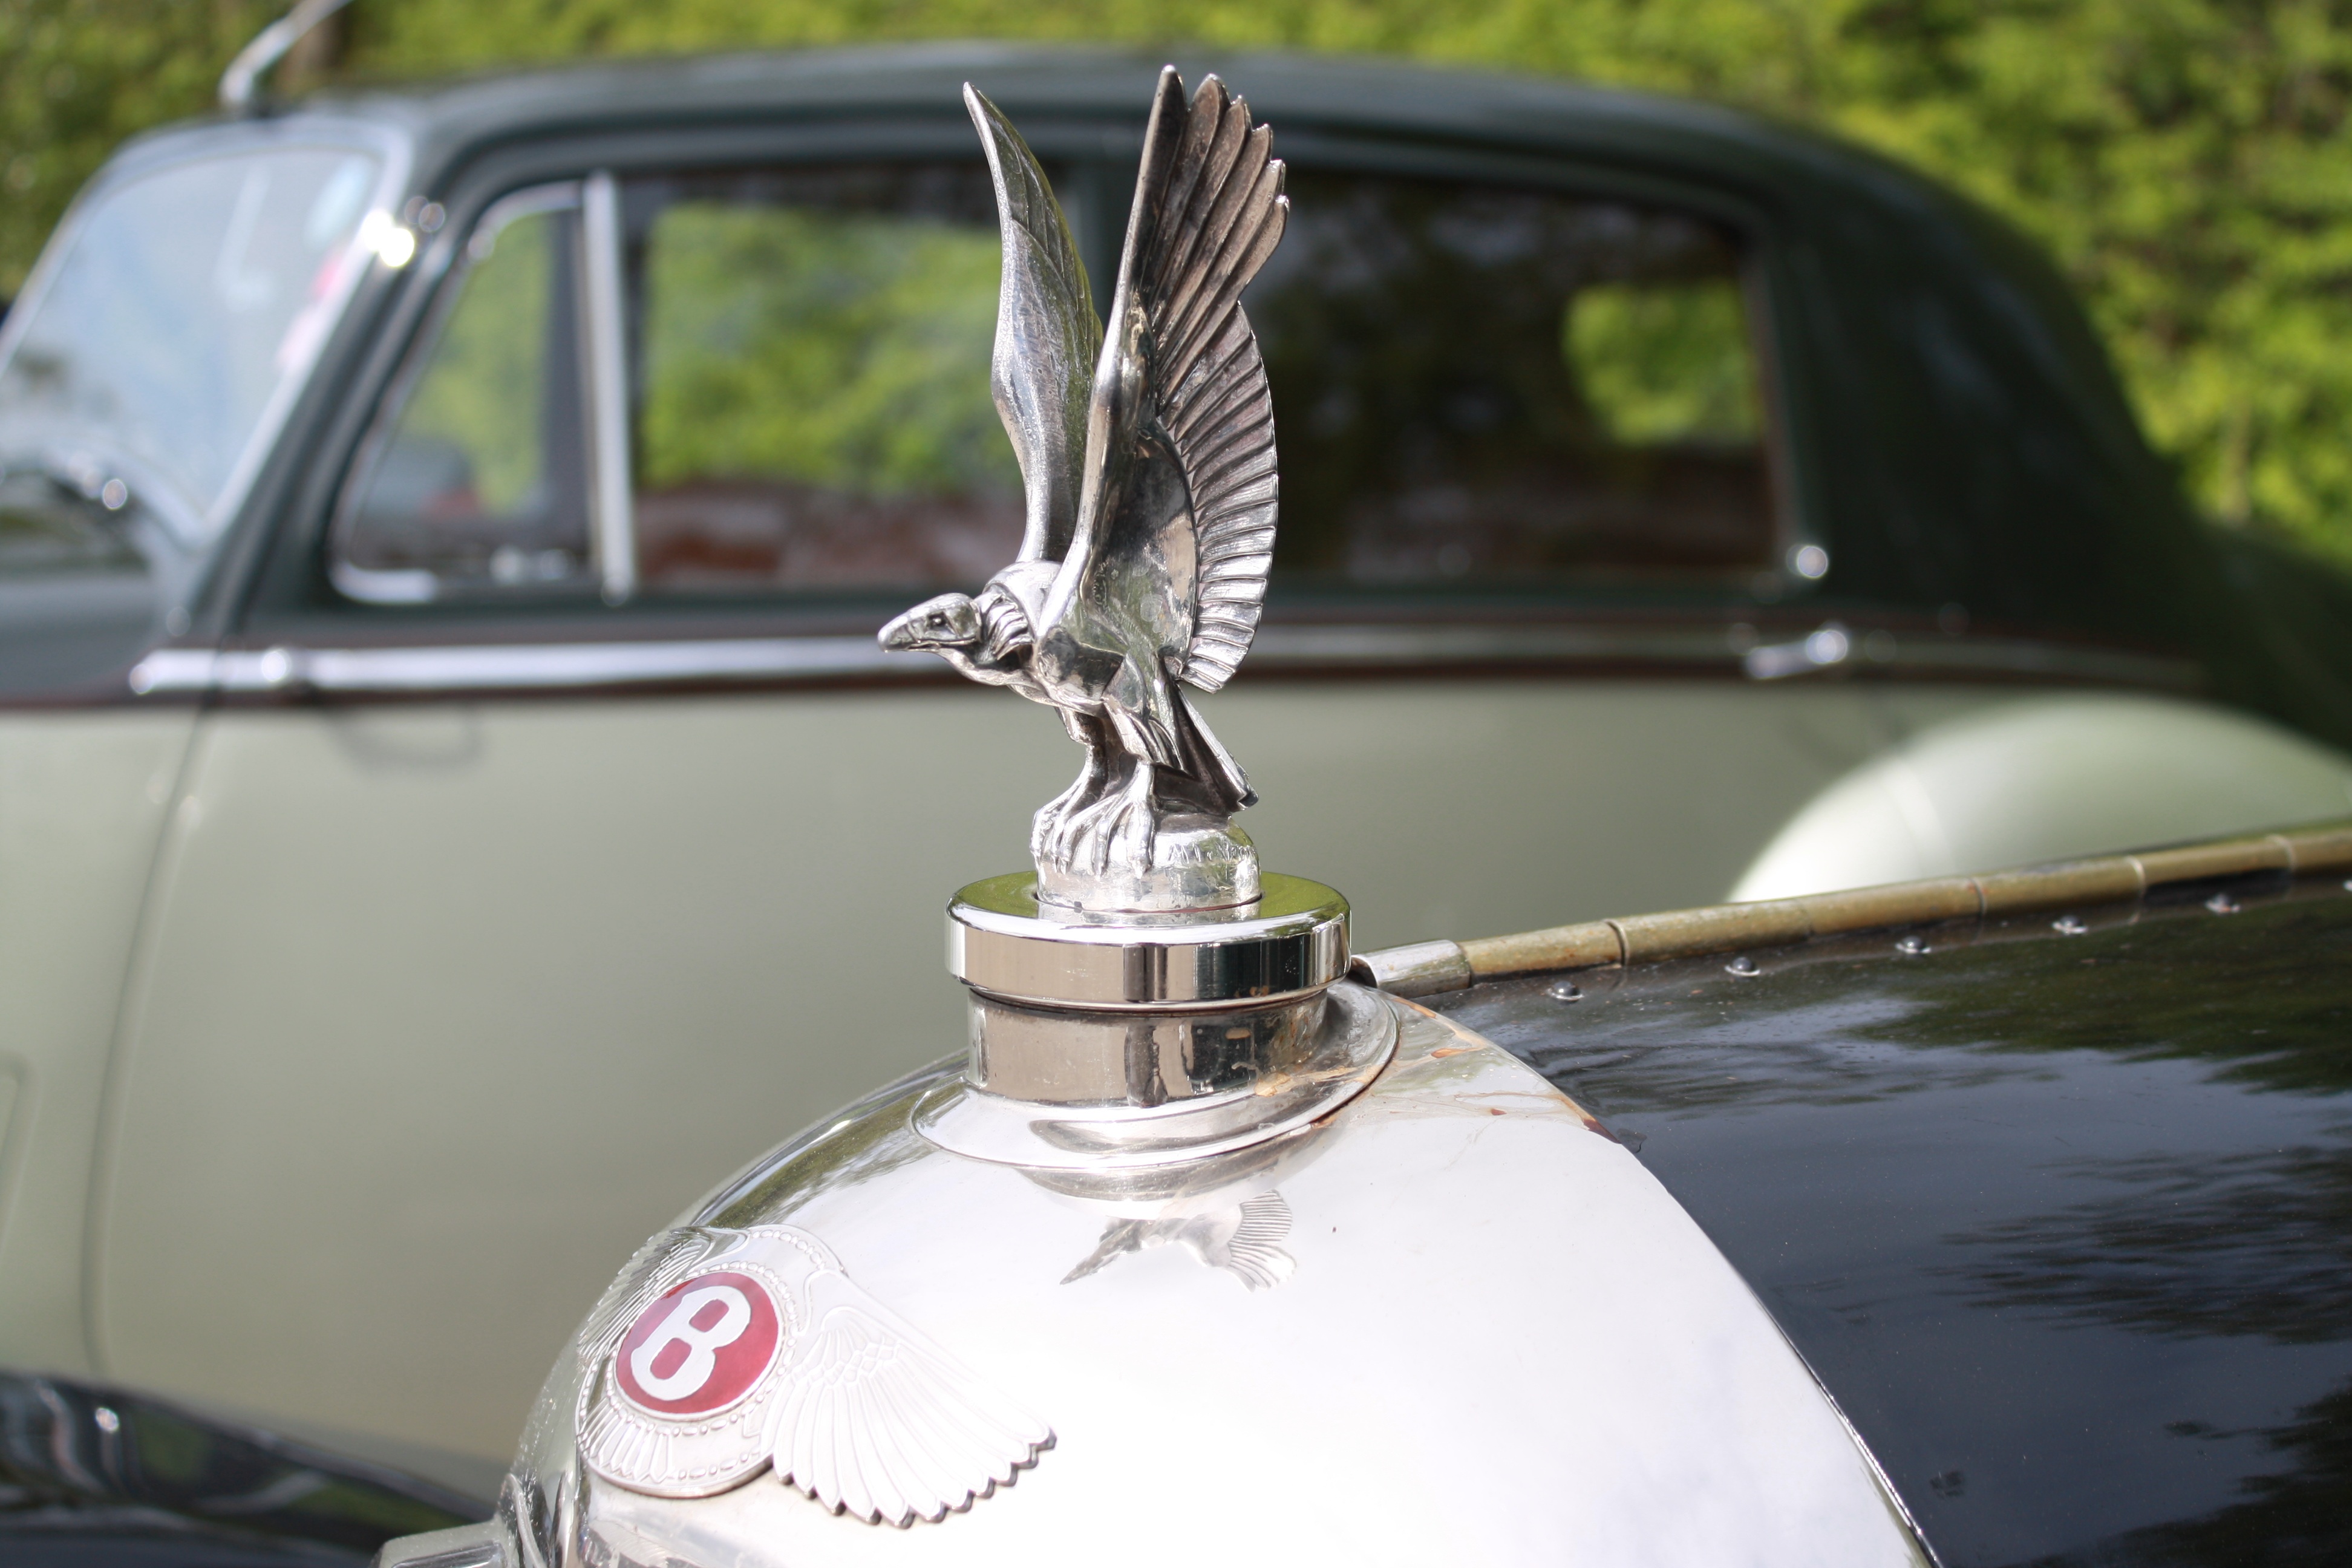
car, vintage, antique, wheel, automobile, retro, vehicle, vintage car, chrome, cars, motor, classic, bentley, land vehicle, automobile make, automotive exterior, luxury vehicle